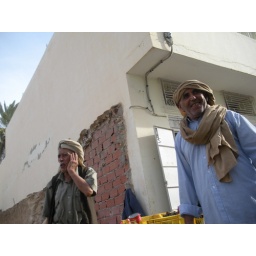
animal market in Douz